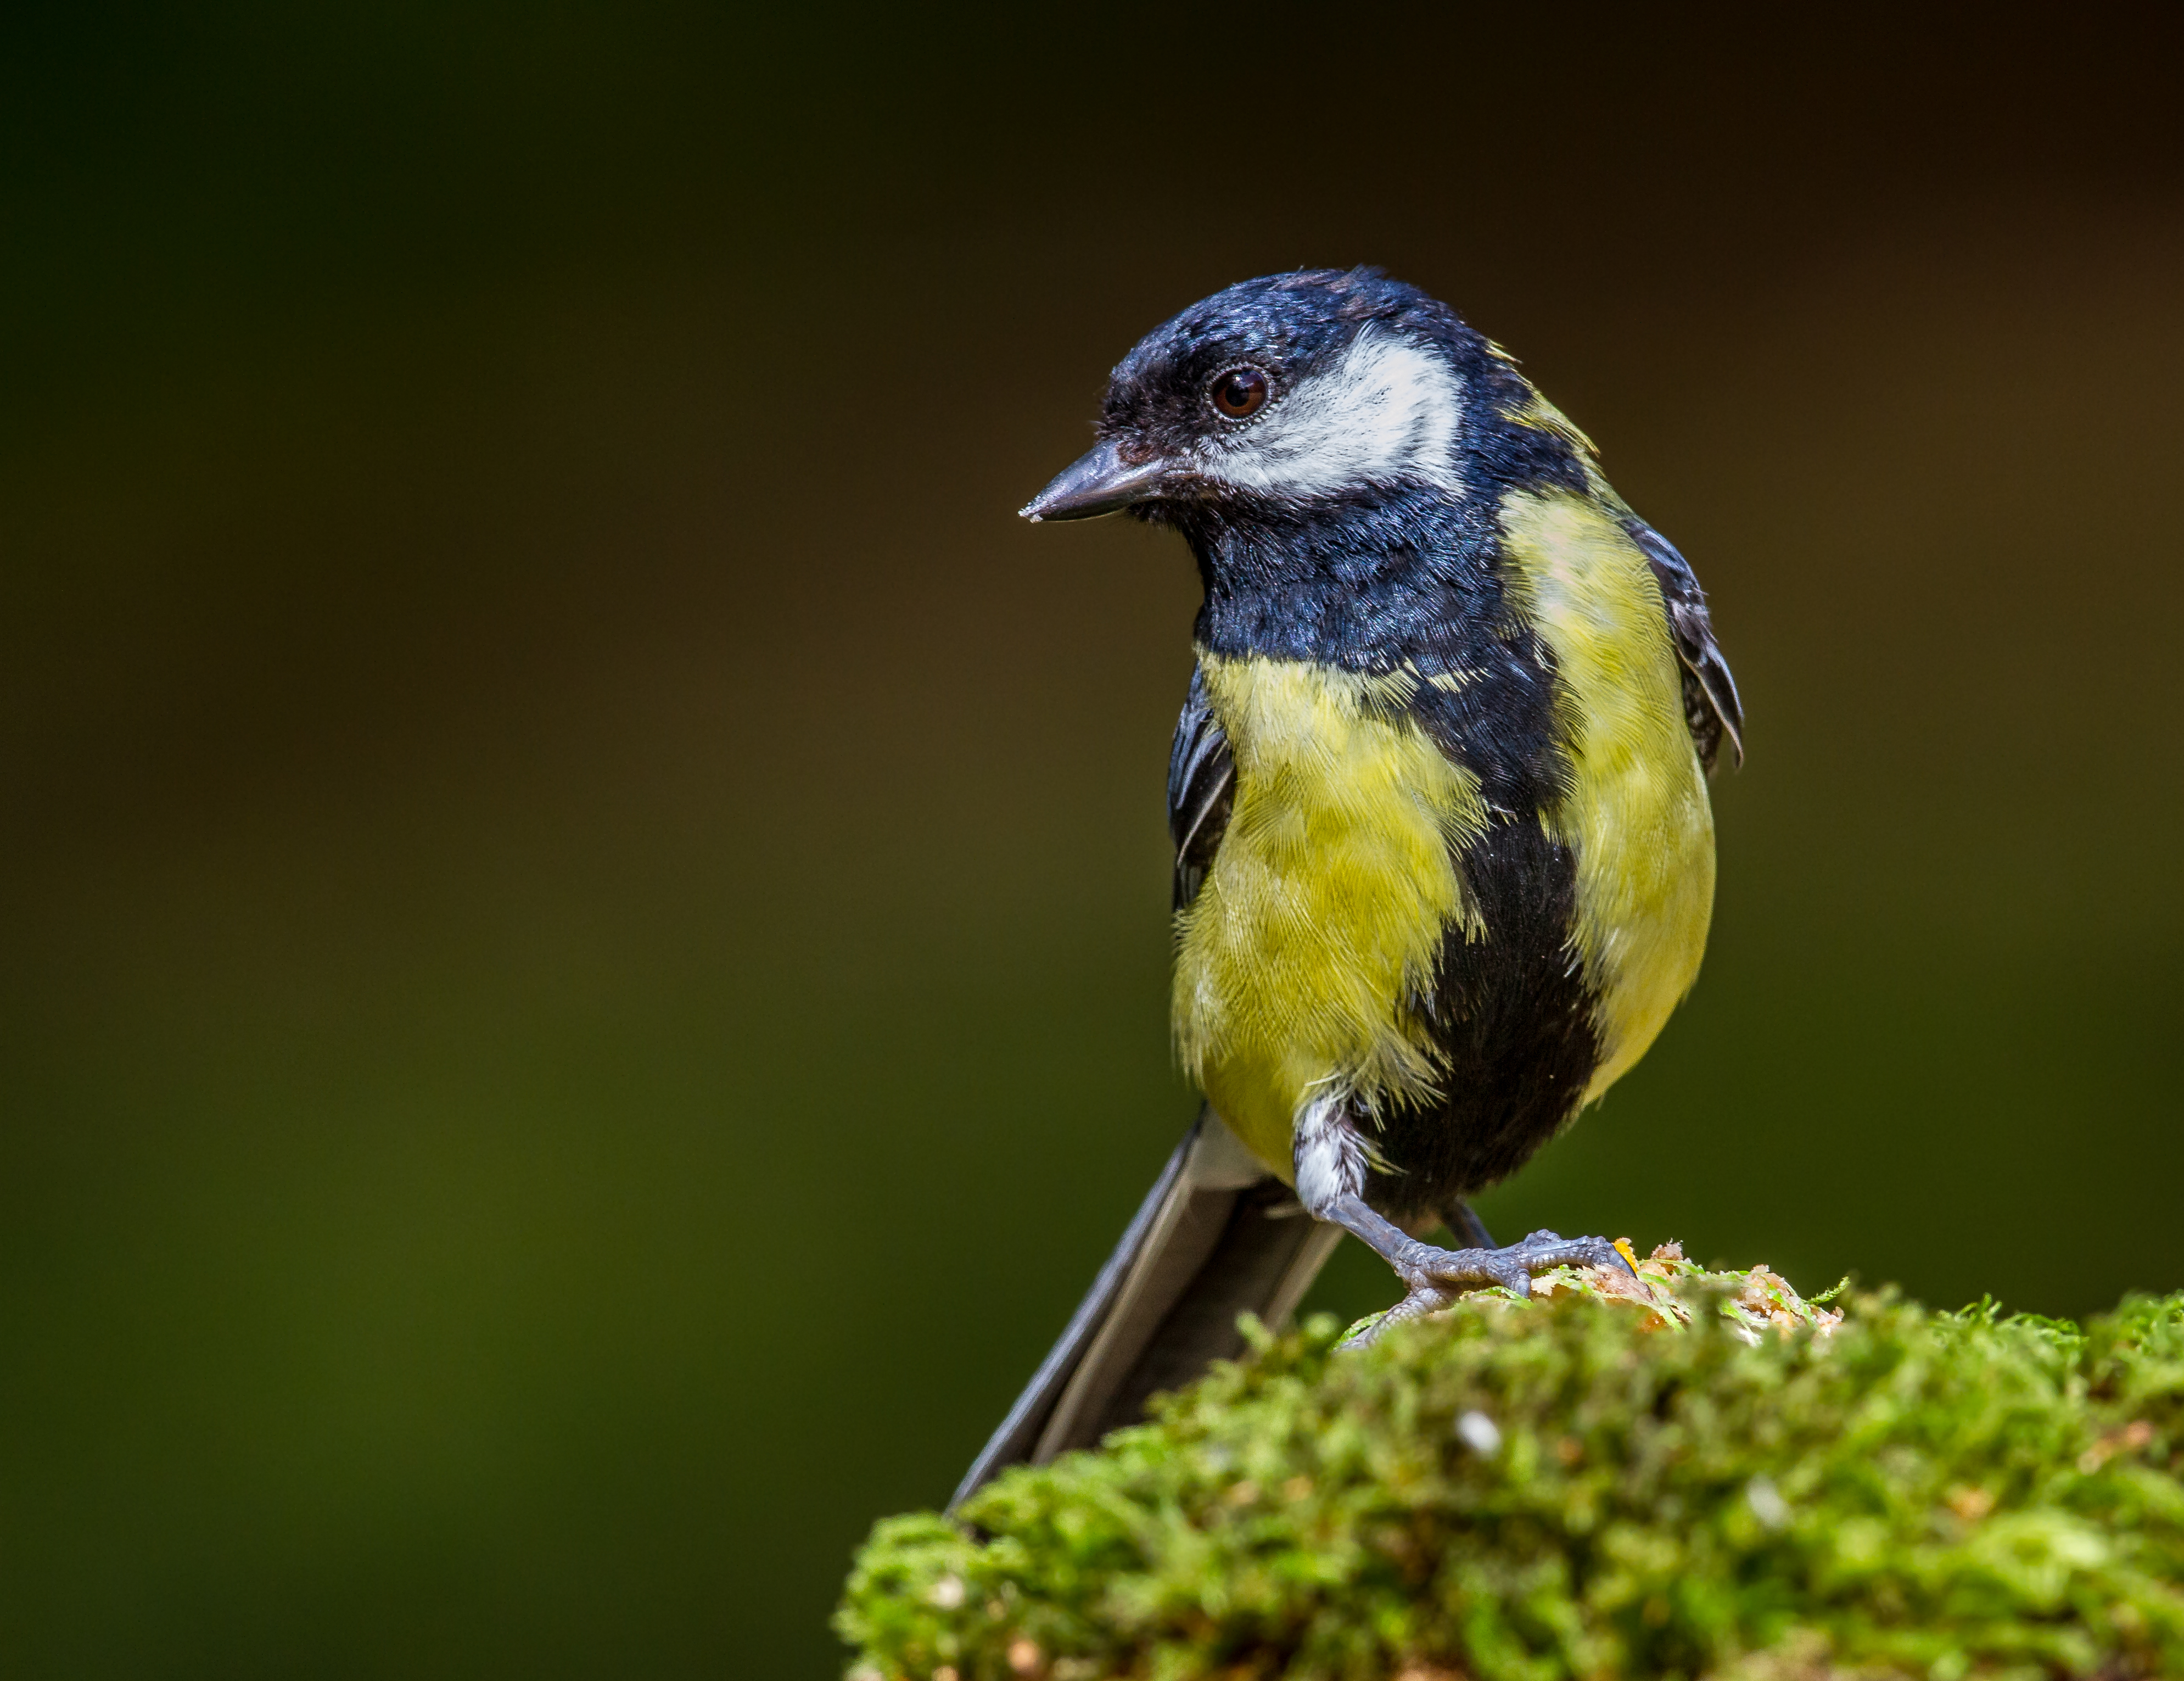
nature, branch, bird, wildlife, green, beak, fauna, close up, vertebrate, finch, birdperfect, chickadee, andymorffew, morffew, naturethroughthelens, hampshire, newforest, eyeworthpond, greattit, brambling, macro photography, old world flycatcher, perching bird